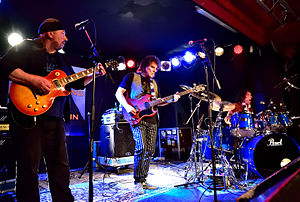
Mountain (band)
Mountain er et amerikansk hard rock band som blev dannet på Long Island i New York i 1969. Oprindelige medlemmer var sanger og guitarist Leslie West, bassist og sanger Felix Pappalardi, keybordspilleren Steve Knight og trommeslager N. D. Smart- Bandet blev allerede opløst i 1972, men er blevet gendannet flere gange siden 1973 med varierende besætninger. Det er stadig aktivt I 2019. Deres bedst kendte sang er "Mississippi Queen", men de er også krediteret for deres optræden på Woodstock Festivalen i 1969. Mountain er et af flere bands, som i dag krediteres for at have haft indflydelse på den tidlige udvikling af heavy metal i 1970'erne. Bandets musikalske stil bestod i hovedsagen af sange indenfor genrerne hard rock og blues rock.